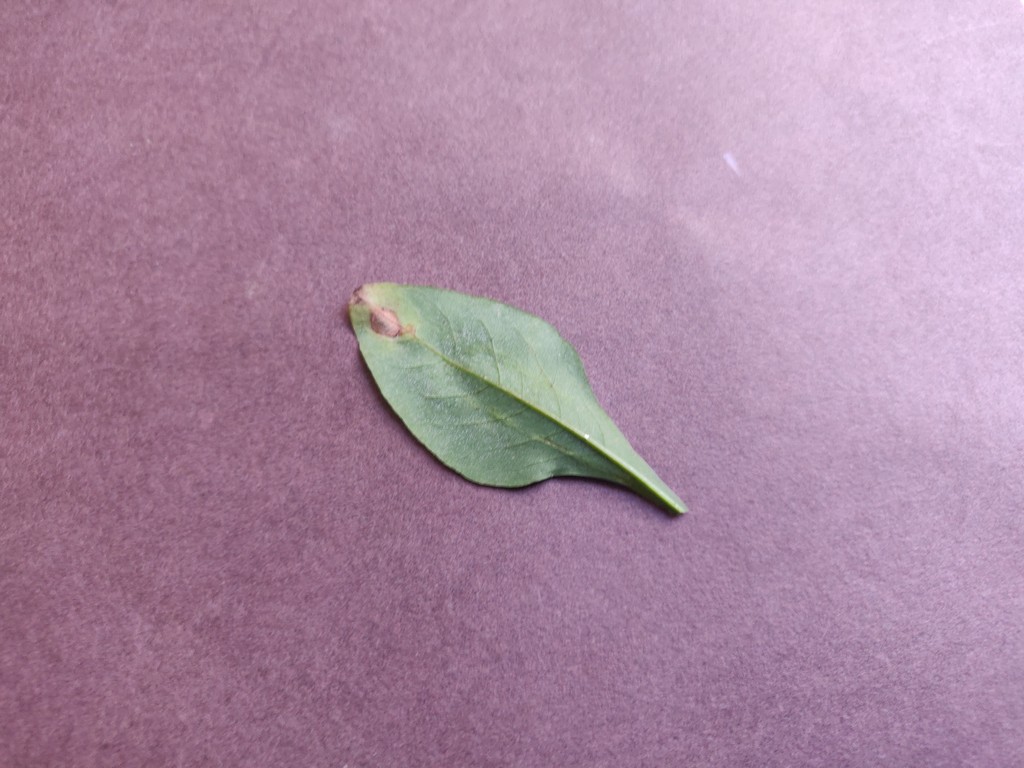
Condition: Unhealthy
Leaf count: single
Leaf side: back